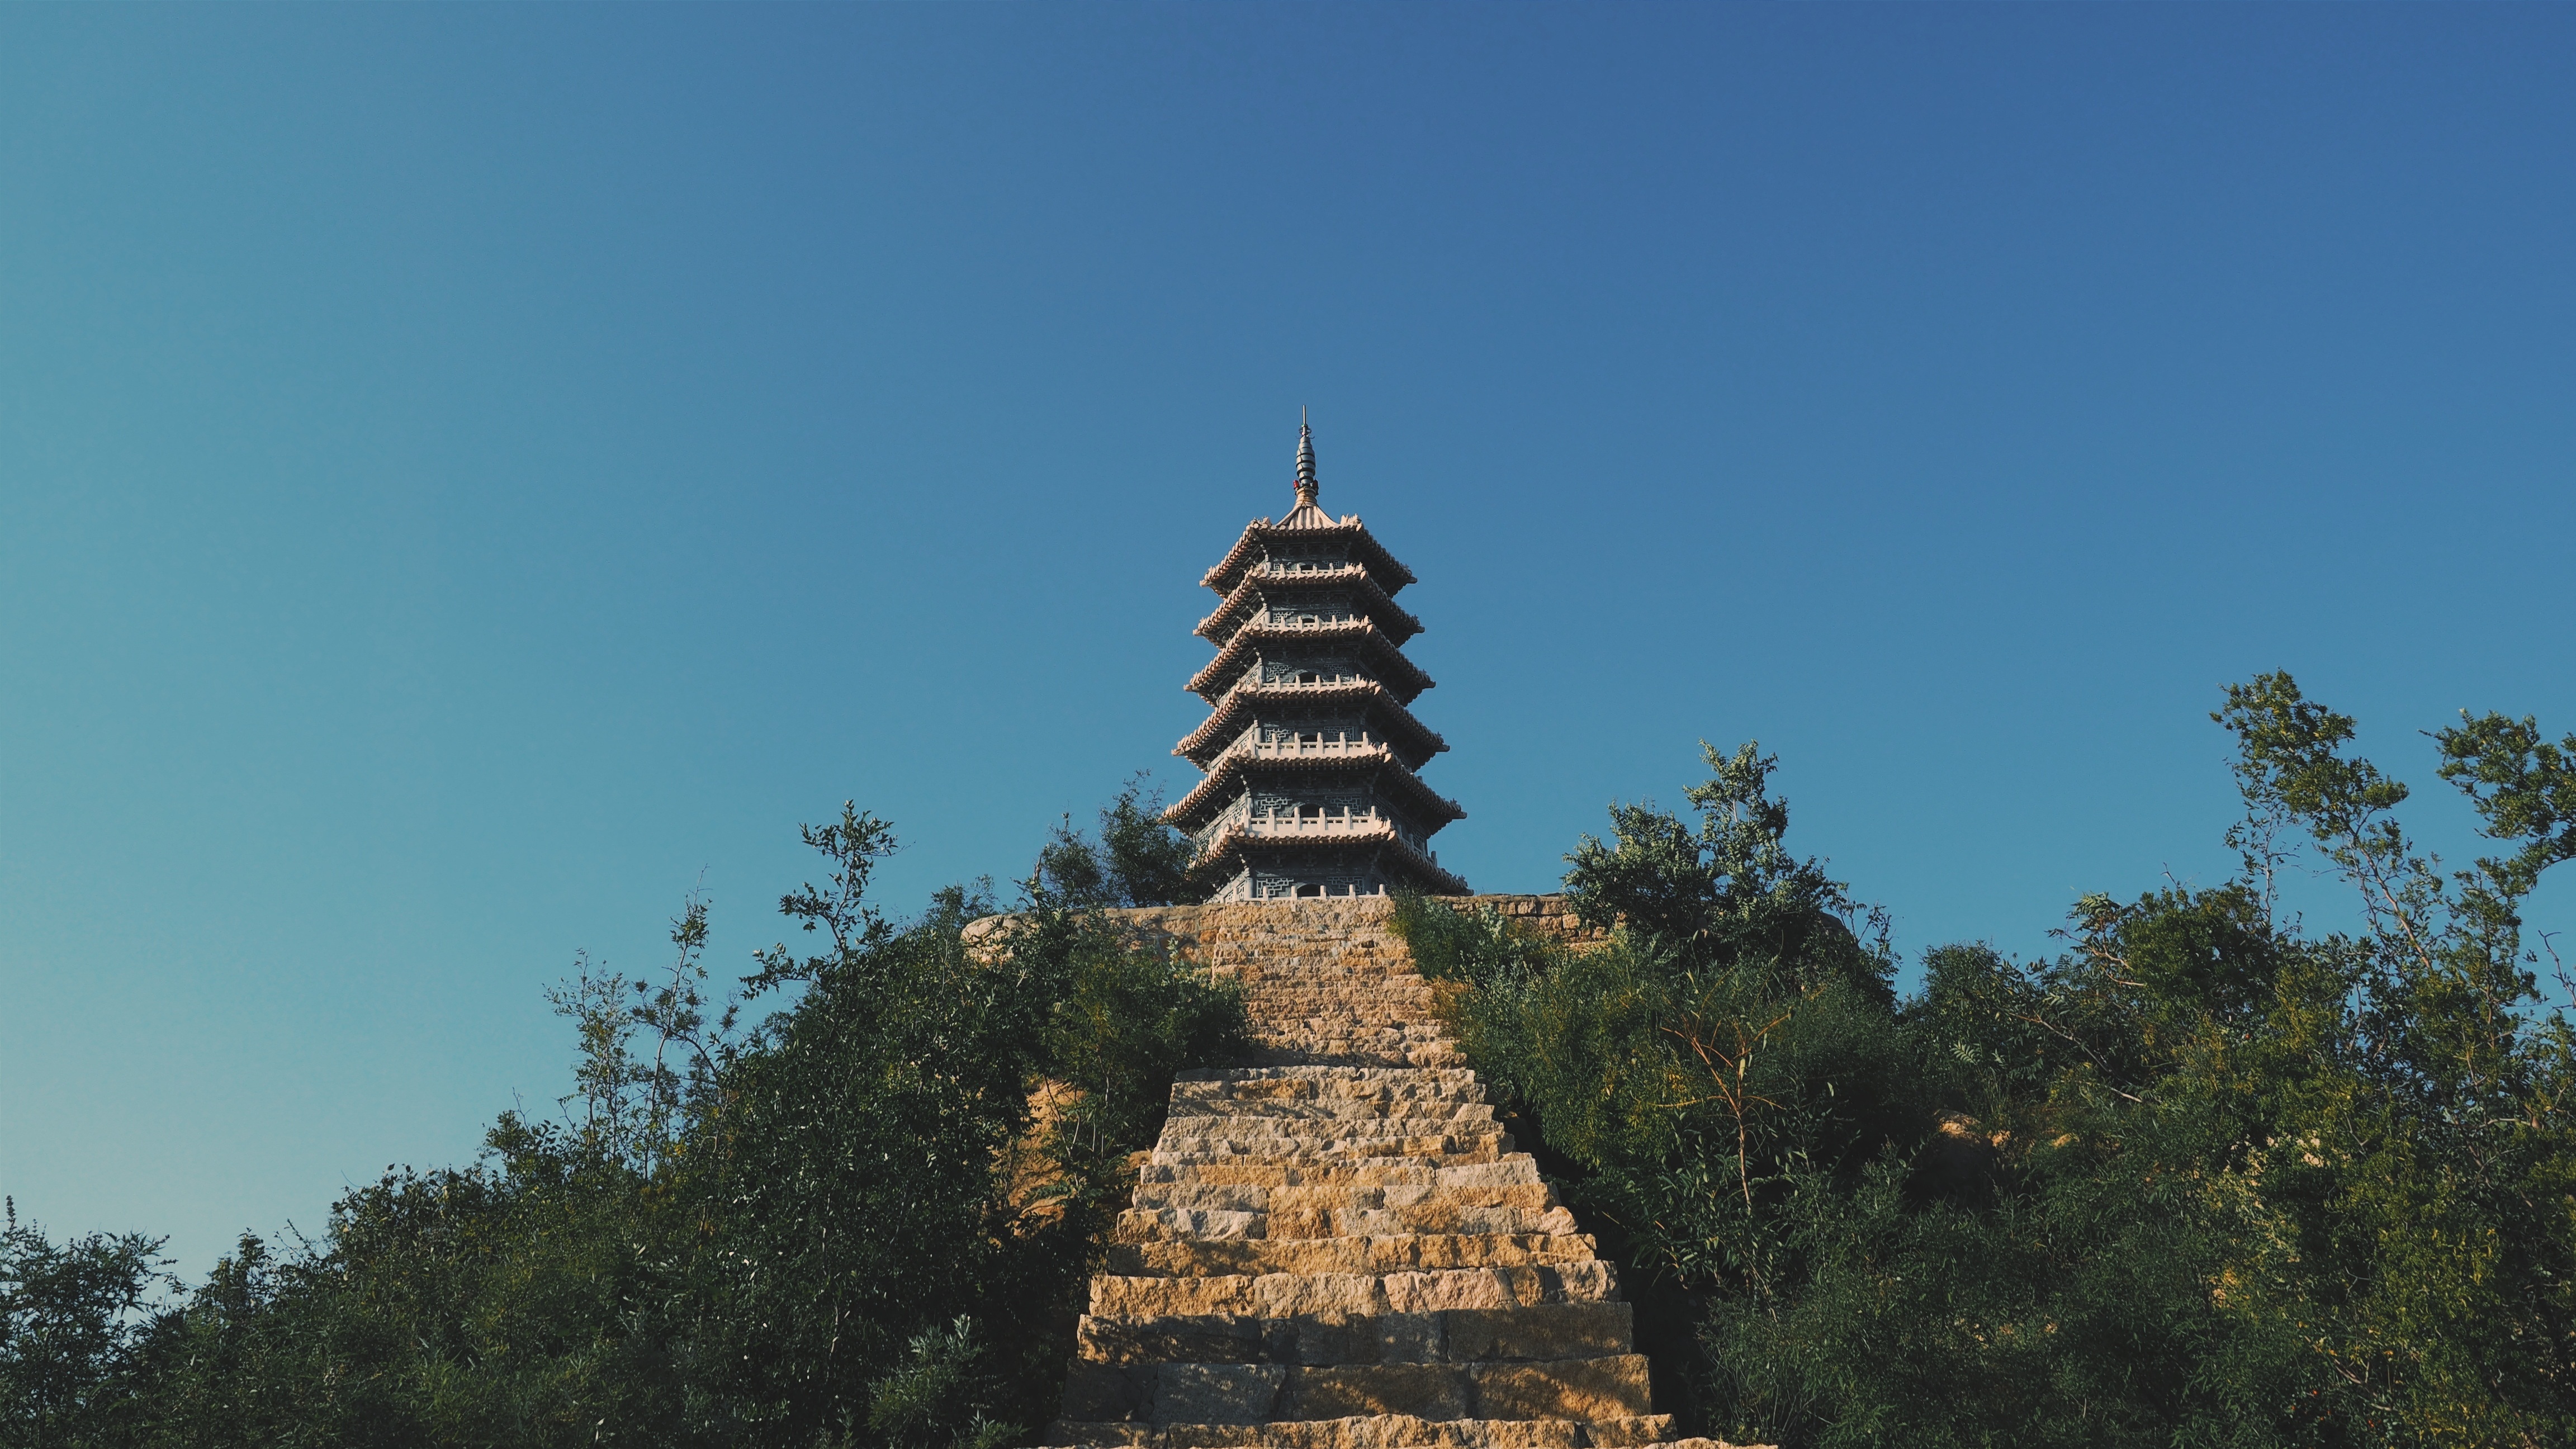
architecture, building, monument, tower, buddhism, asia, ancient, landmark, exterior, attraction, tourism, place of worship, religious, temple, culture, worship, heritage, traditional, pagoda, wat, destination, historic site